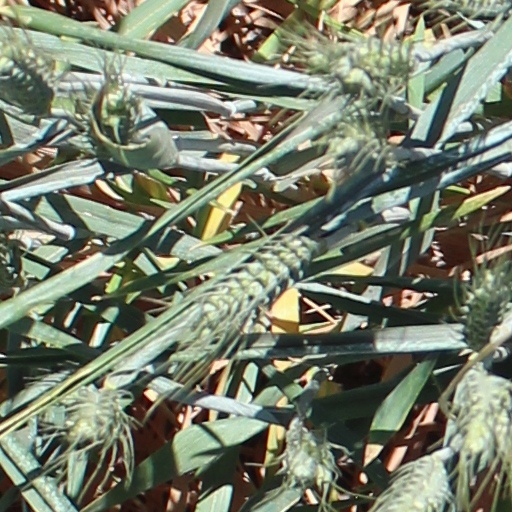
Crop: wheat